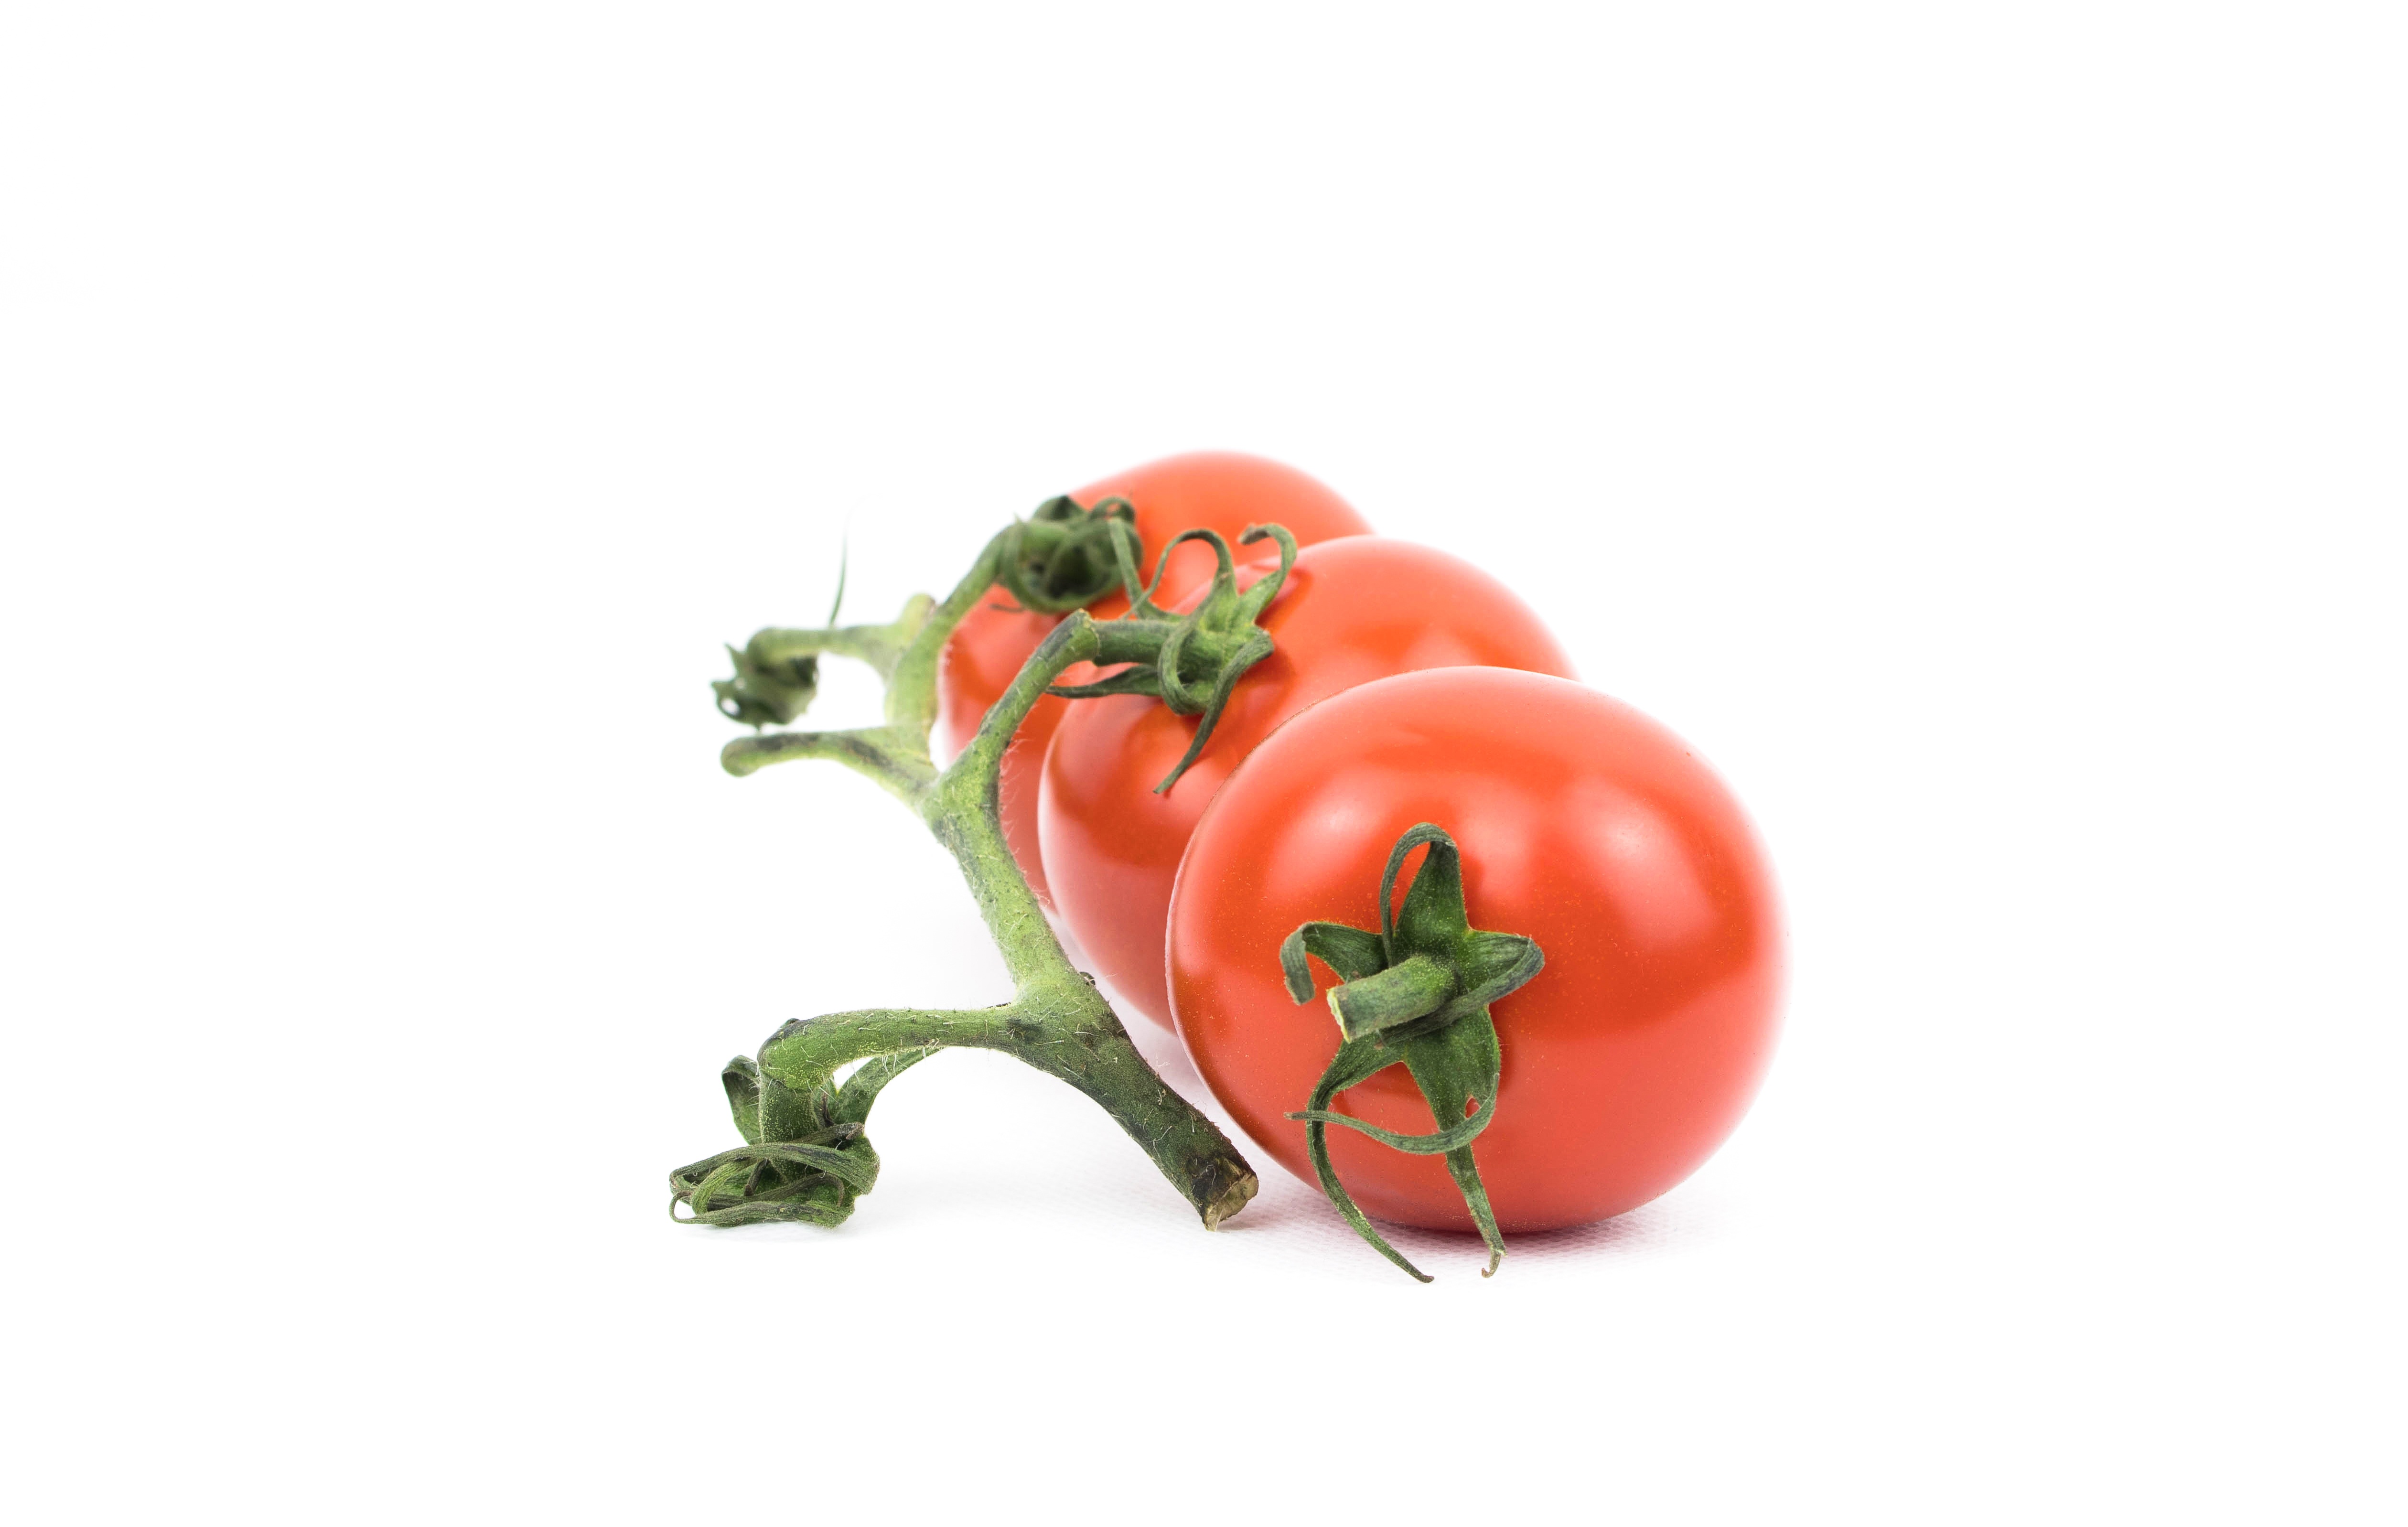
plant, fruit, food, mediterranean, produce, vegetable, garden, healthy, tomato, vegetables, tomatoes, italian, flowering plant, trusses, tomatenrispen, garden tomato, land plant, potato and tomato genus